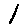
Label: 1